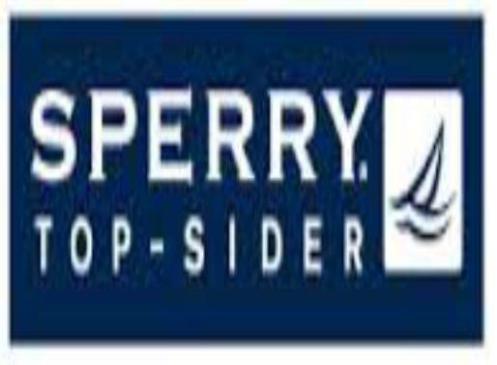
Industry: Clothes